Suspension (body modification)

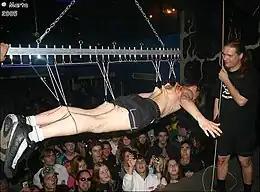
Hook suspension at an event

The suspendee's body is studied to decide the proper placement, number, and size of metal hooks which are pierced into the skin to lift the person off the ground. Depending on the position in which the body is to be suspended, multiple hooks are sometimes located around the shoulders, upper arm, back, and the knees. Finding the proper hook placement and number involves basic geometry and an acute understanding of human anatomy and physiology, as well as the durability of the individual's skin. If the number of hooks are too few, the suspended individual's skin will be unable to withstand the body's weight and will rip. The amount of weight that each hook supports must be distributed evenly throughout the entire body.